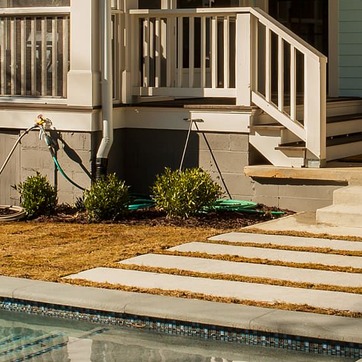
Material: foliage